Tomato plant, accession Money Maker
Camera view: tilt-top (135 deg); turntable rotation: 330 degrees
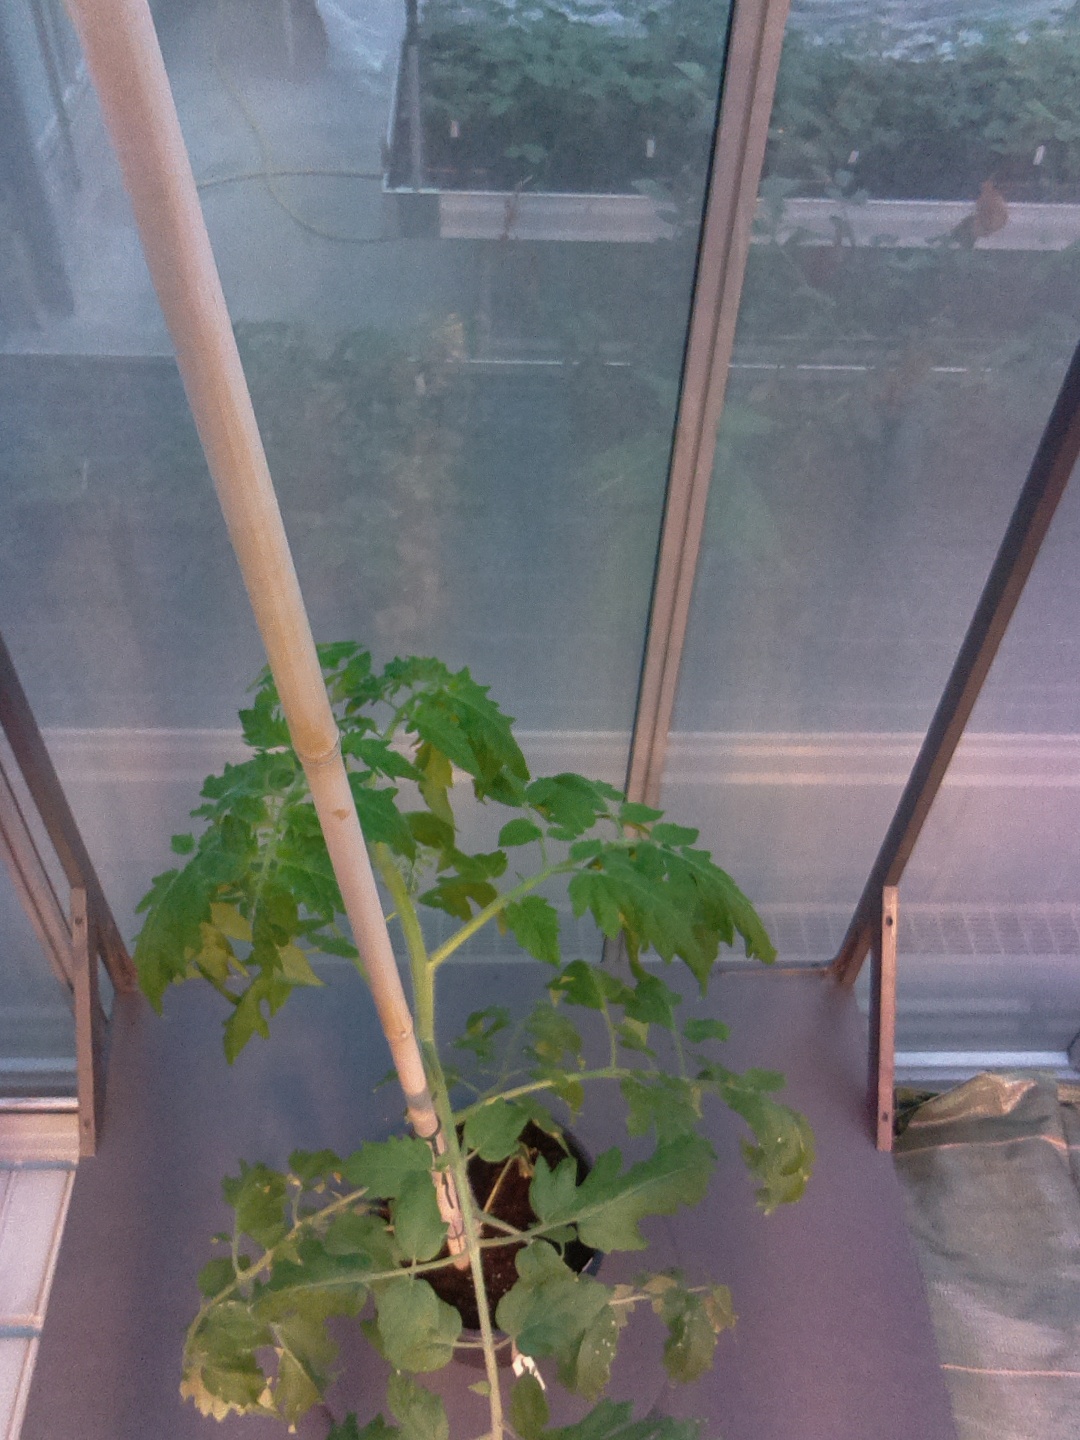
BBCH growth stage 60: First flowers open